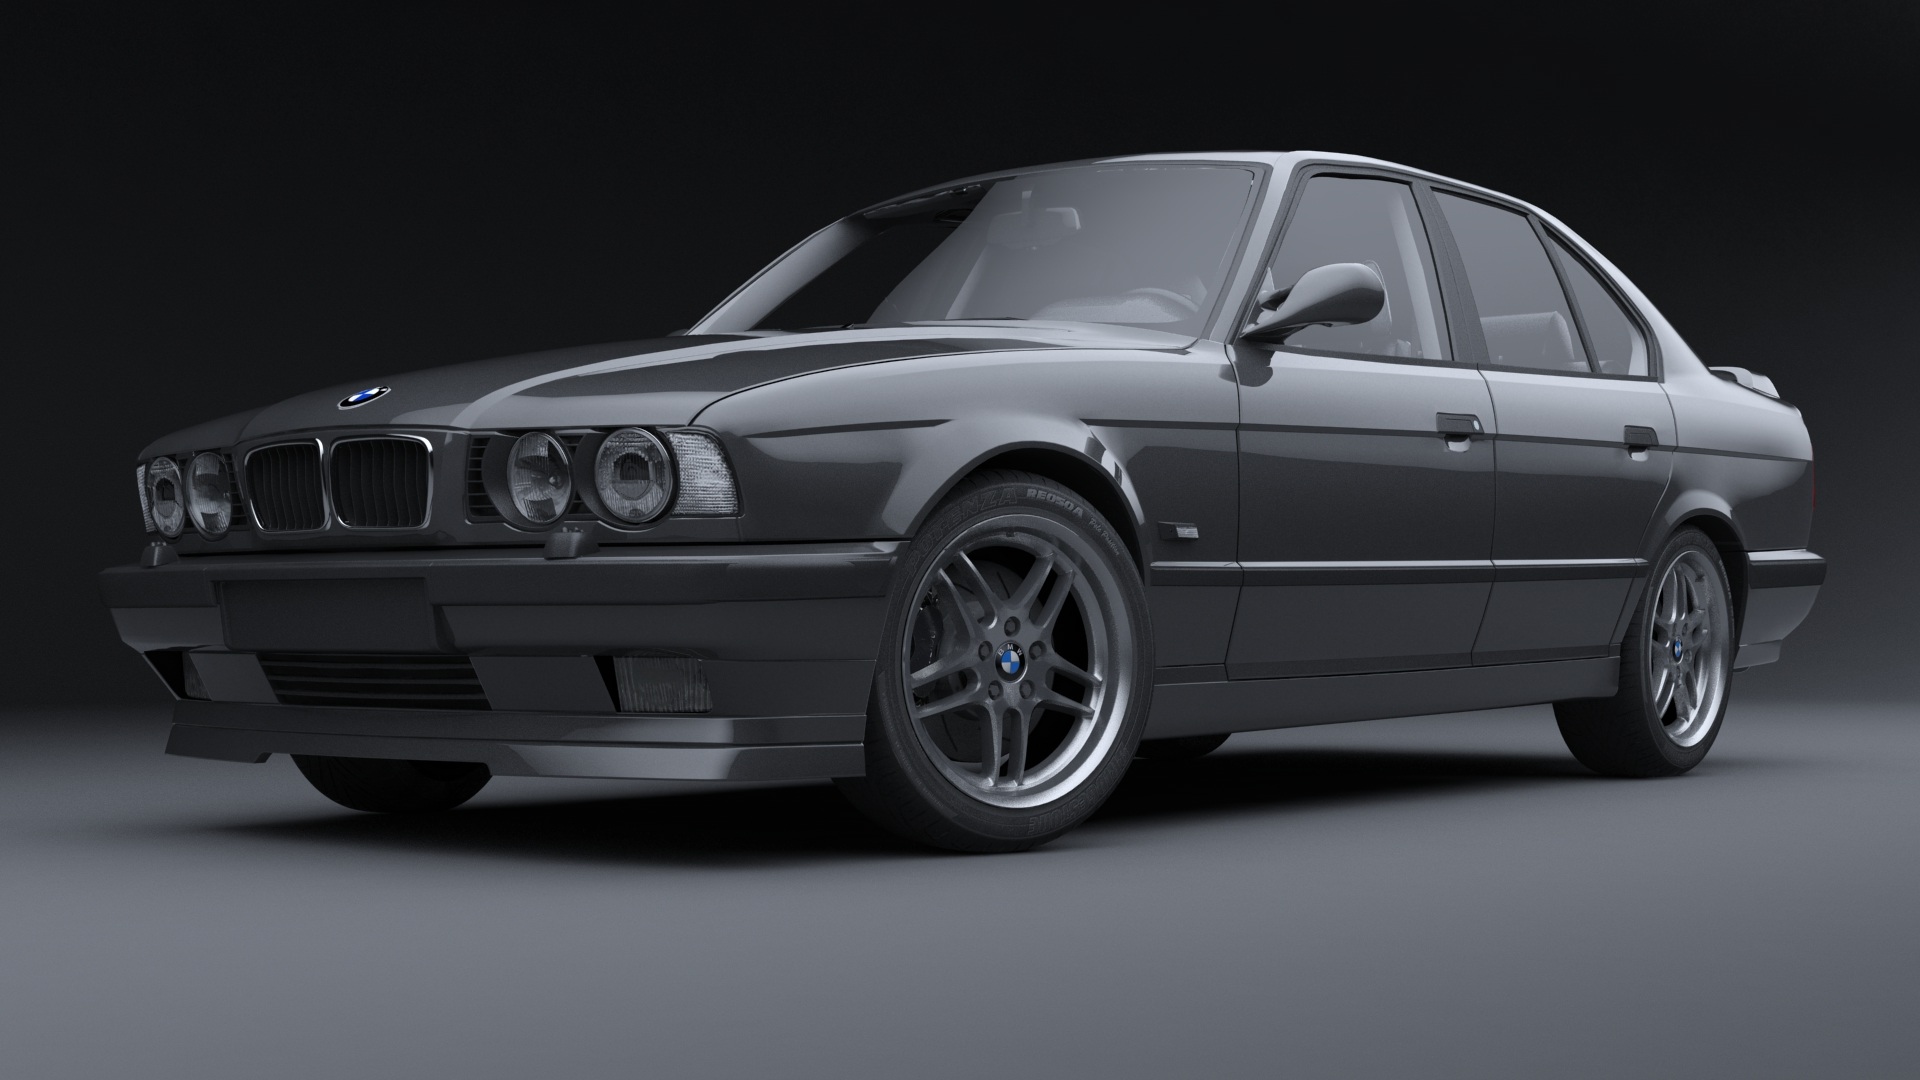
car, wheel, transportation, vehicle, auto, sports car, bumper, sedan, bmw, convertible, coupe, land vehicle, german car, automobile make, automotive exterior, automotive design, luxury vehicle, executive car, bmw 3 series e90, sports sedan, bmw 3 series f30, bmw 3 series e30, personal luxury car, bmw 5 series, bmw 3 series e36, bmw 3 series e21, bmw m5, m5 e34